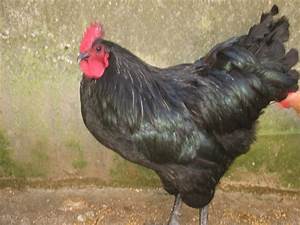
Label: gallina